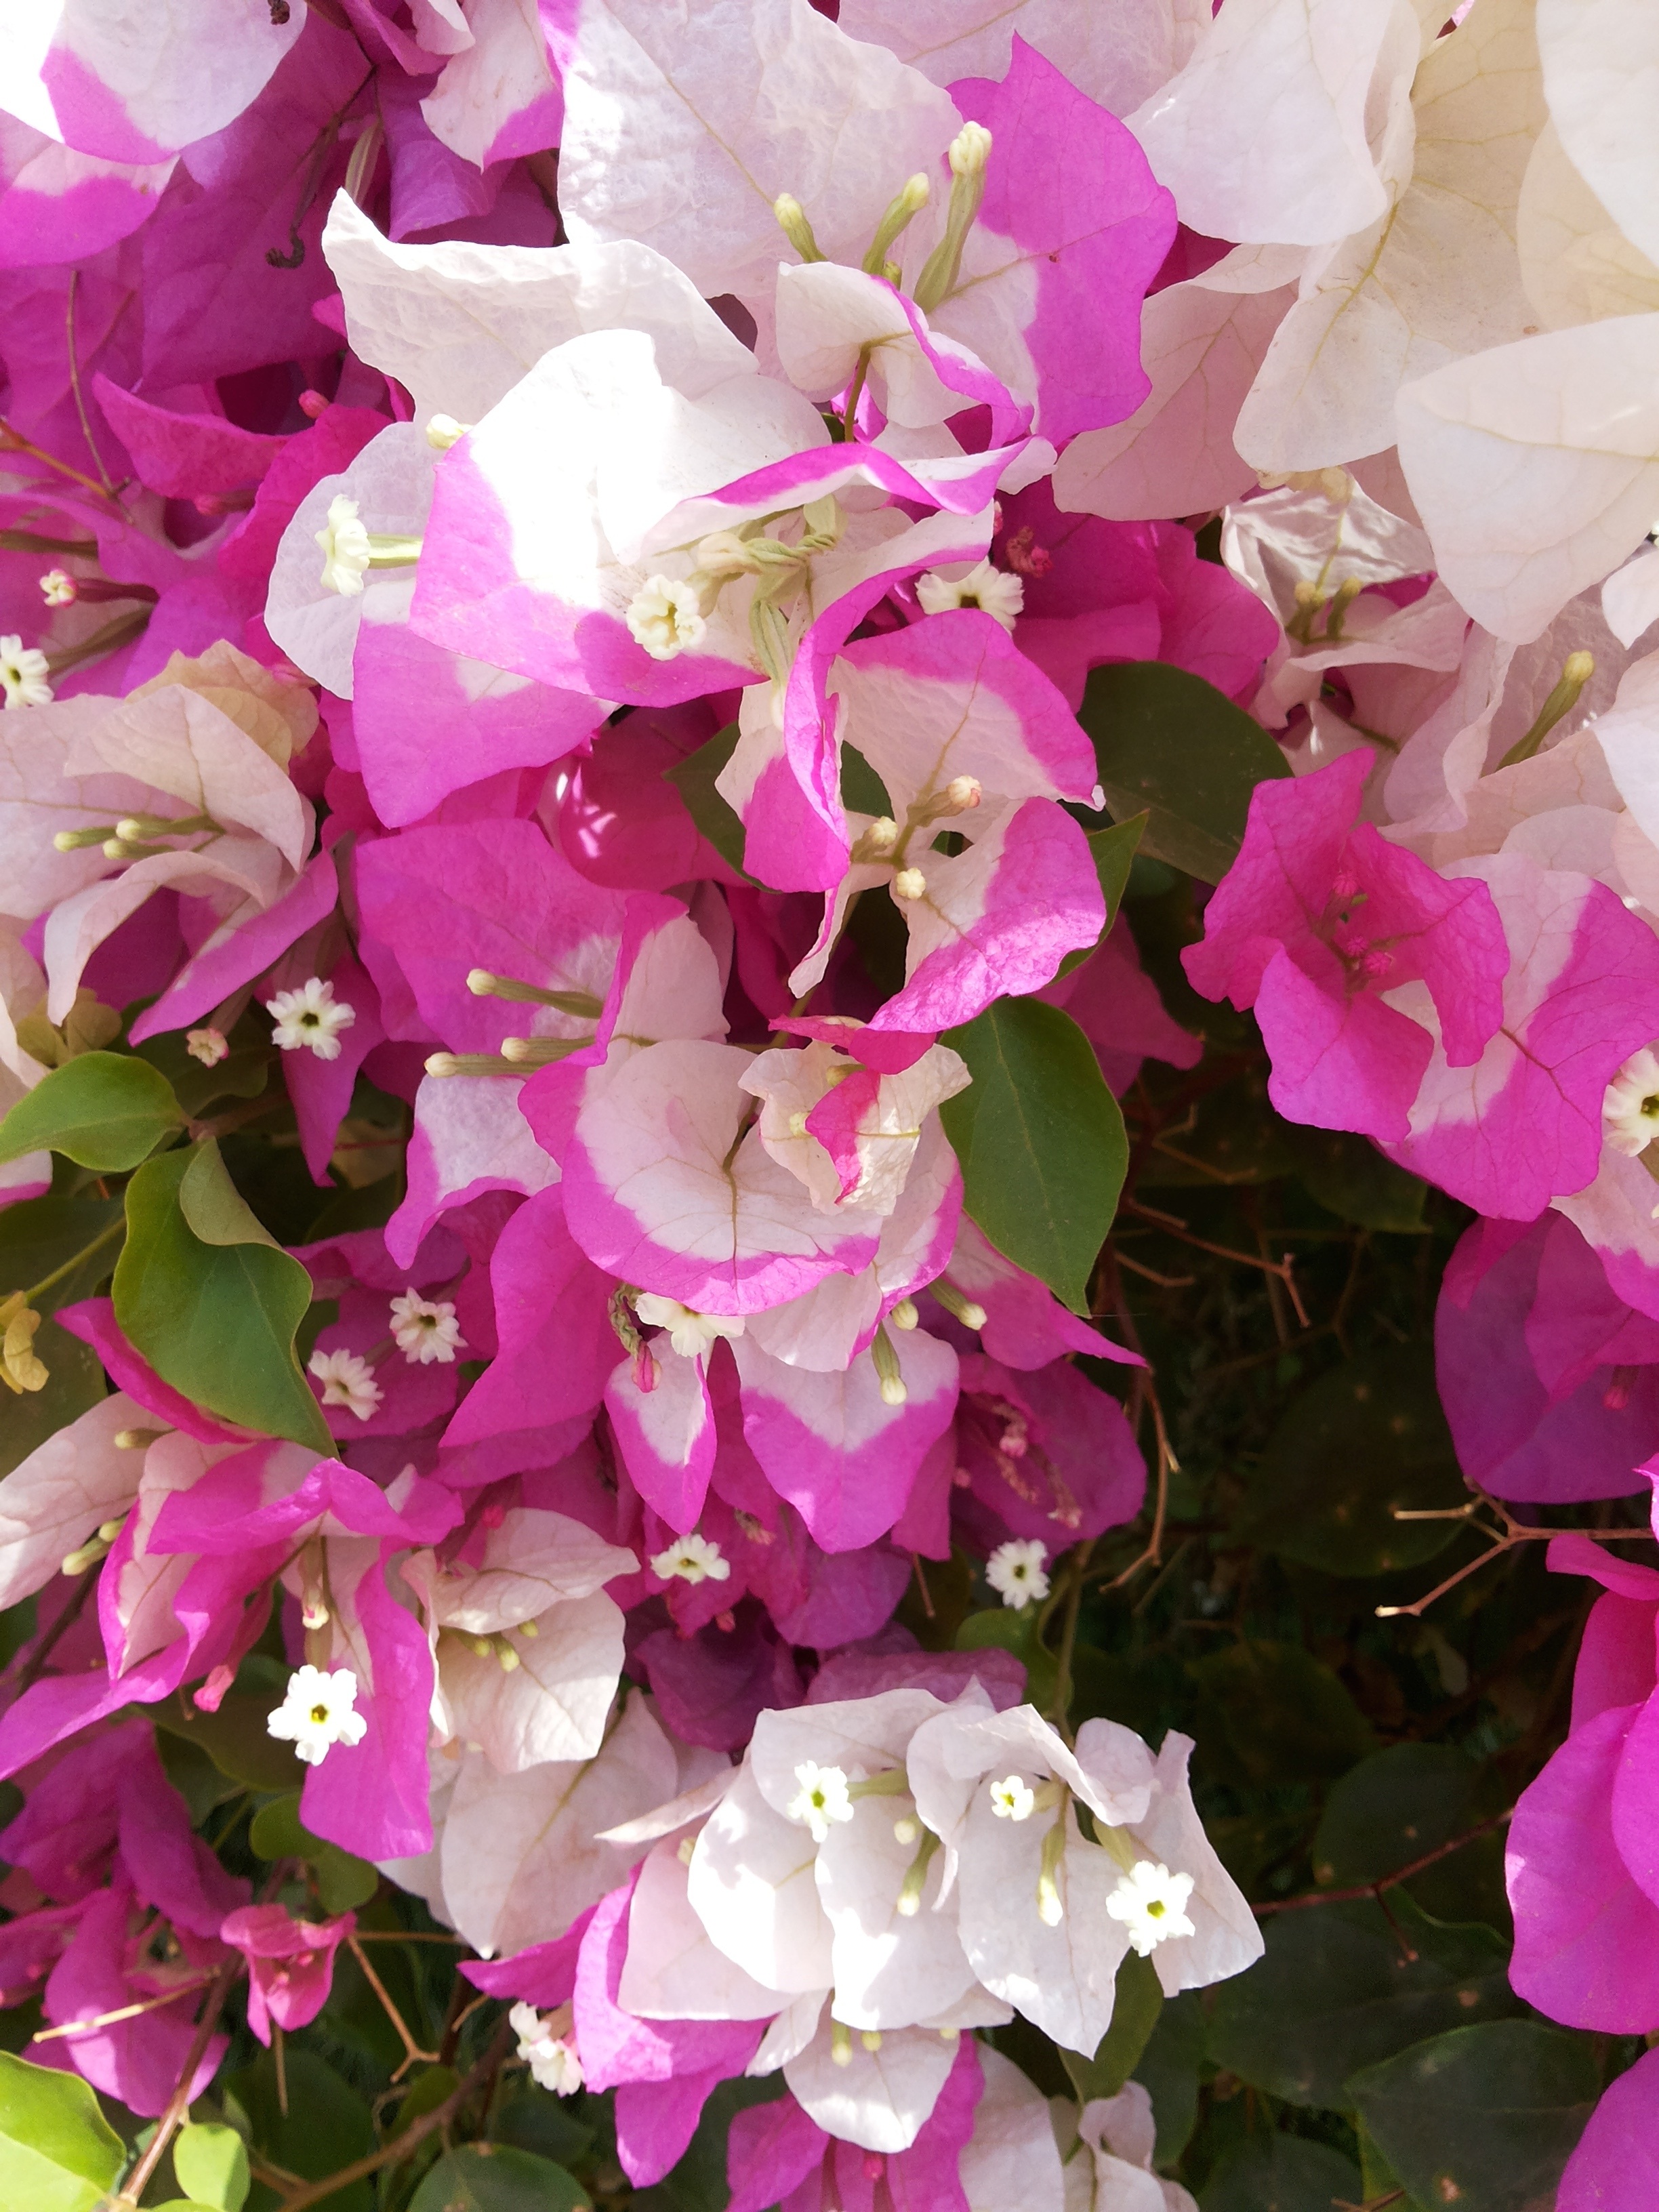
blossom, plant, white, flower, petal, botany, garden, pink, flora, white flower, shrub, exotic, pink flower, flowering plant, annual plant, land plant, bougainvillae